History of Transylvania

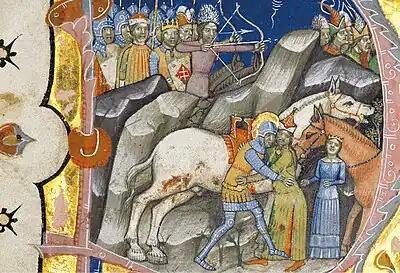
After the Battle of Kerlés in 1068, Saint Ladislaus is fighting a duel with a cuman warrior who kidnapped a girl (Chronicon Pictum, 1358)

The first recorded Pecheneg invasion of Transylvania occurred during the reign of Stephen I of Hungary. The Battle of Kerlés, was an engagement between an army of Pechenegs and Ouzes commanded by Osul and the troops of King Solomon of Hungary and his cousins, Dukes Géza and Ladislaus, in Transylvania in 1068.